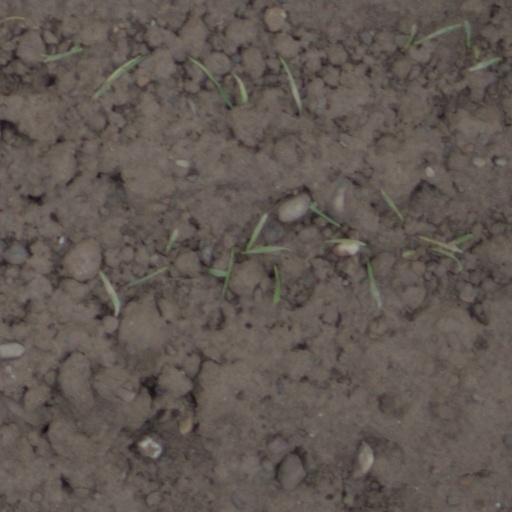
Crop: wheat